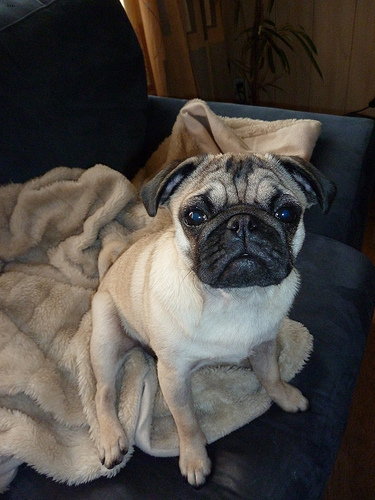
Animal: dog
Breed: pug